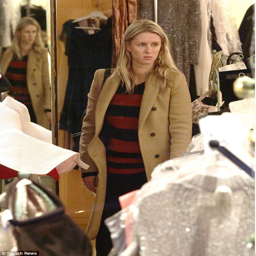
retail therapy : the star did a little shopping on tuesday evening , without person